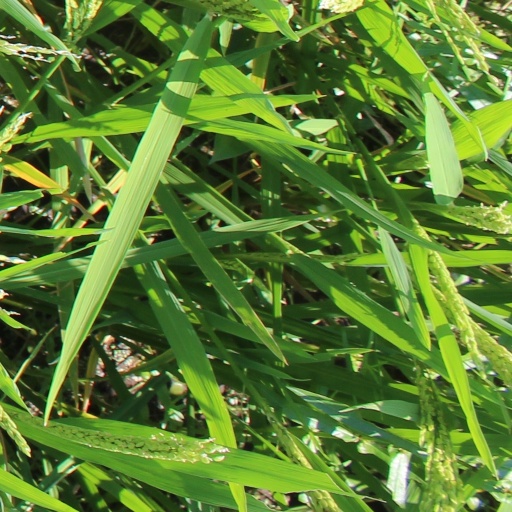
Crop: rice